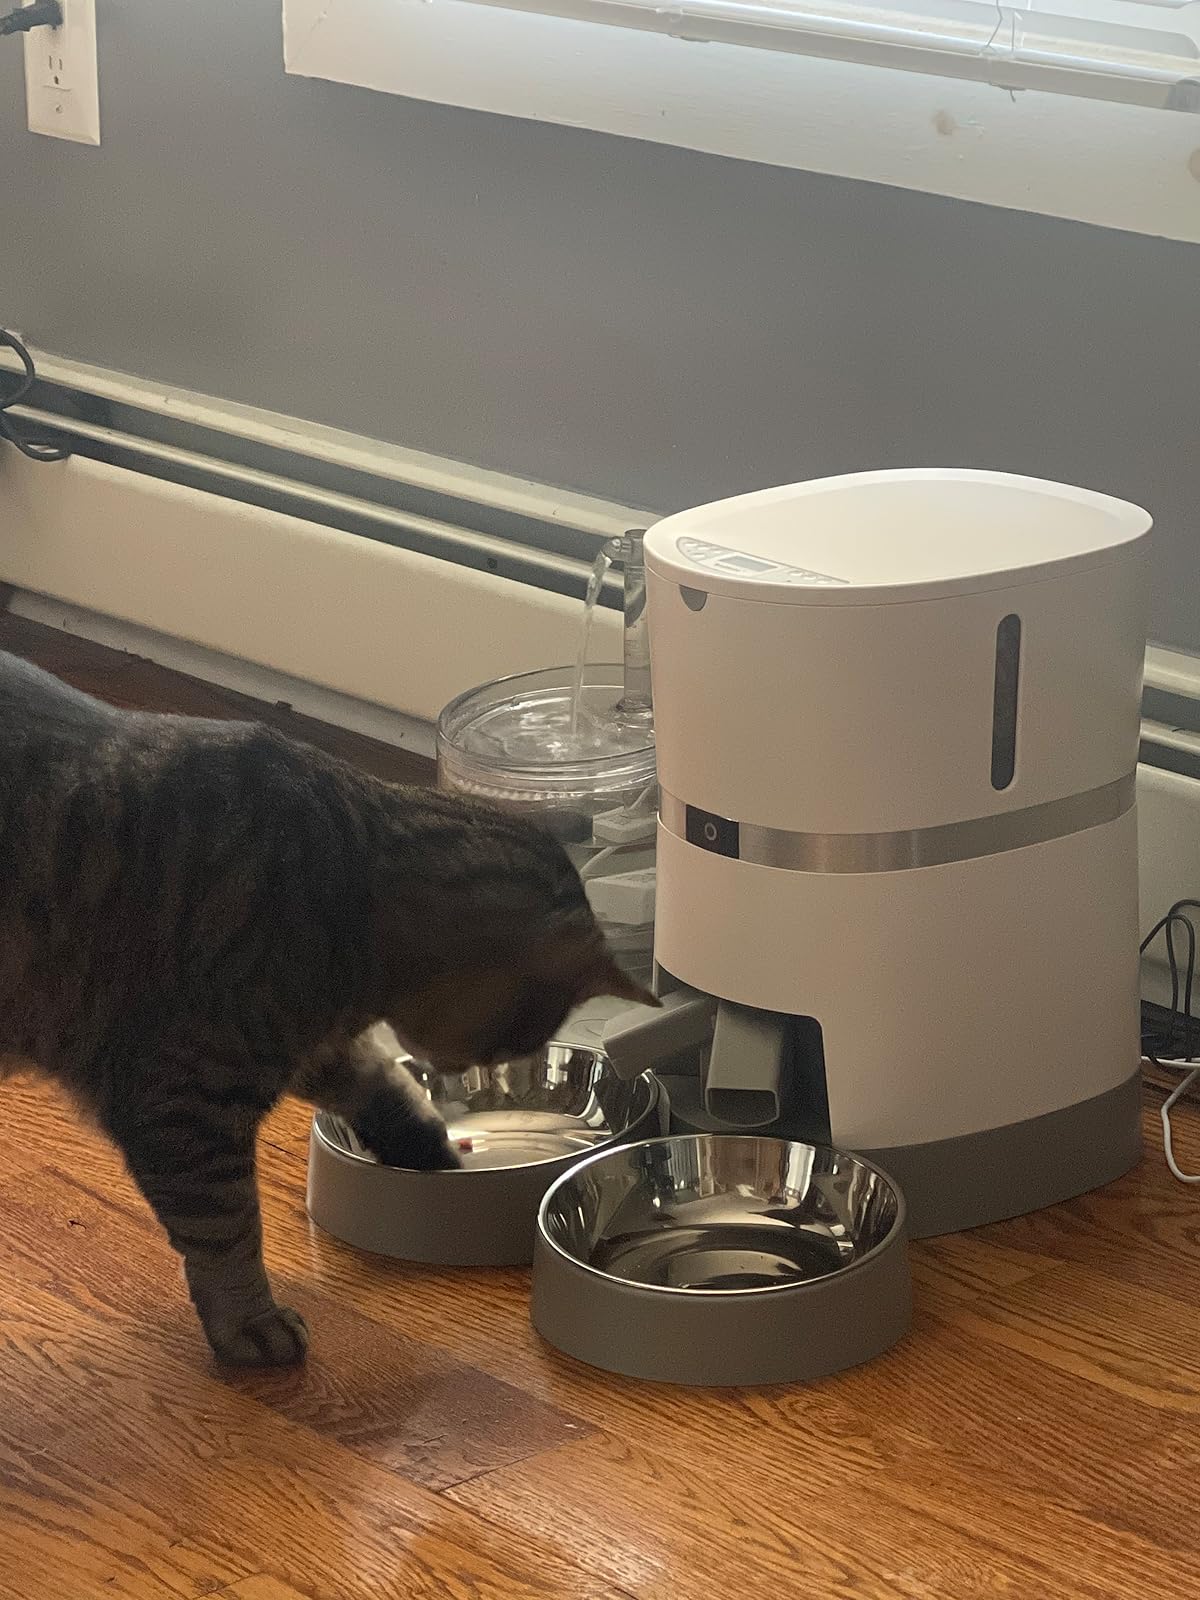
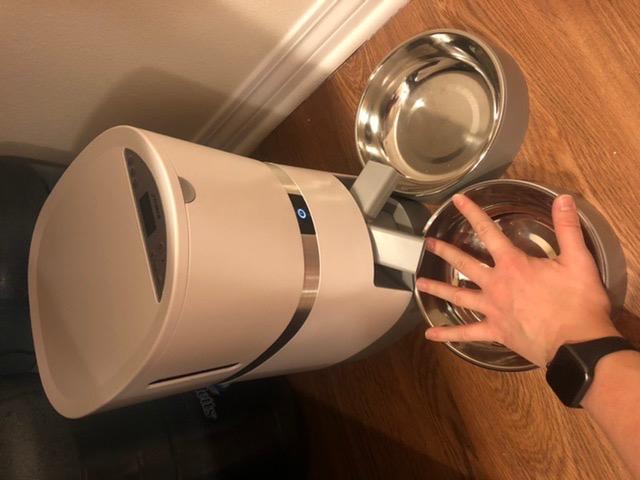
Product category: items_feeder
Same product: yes